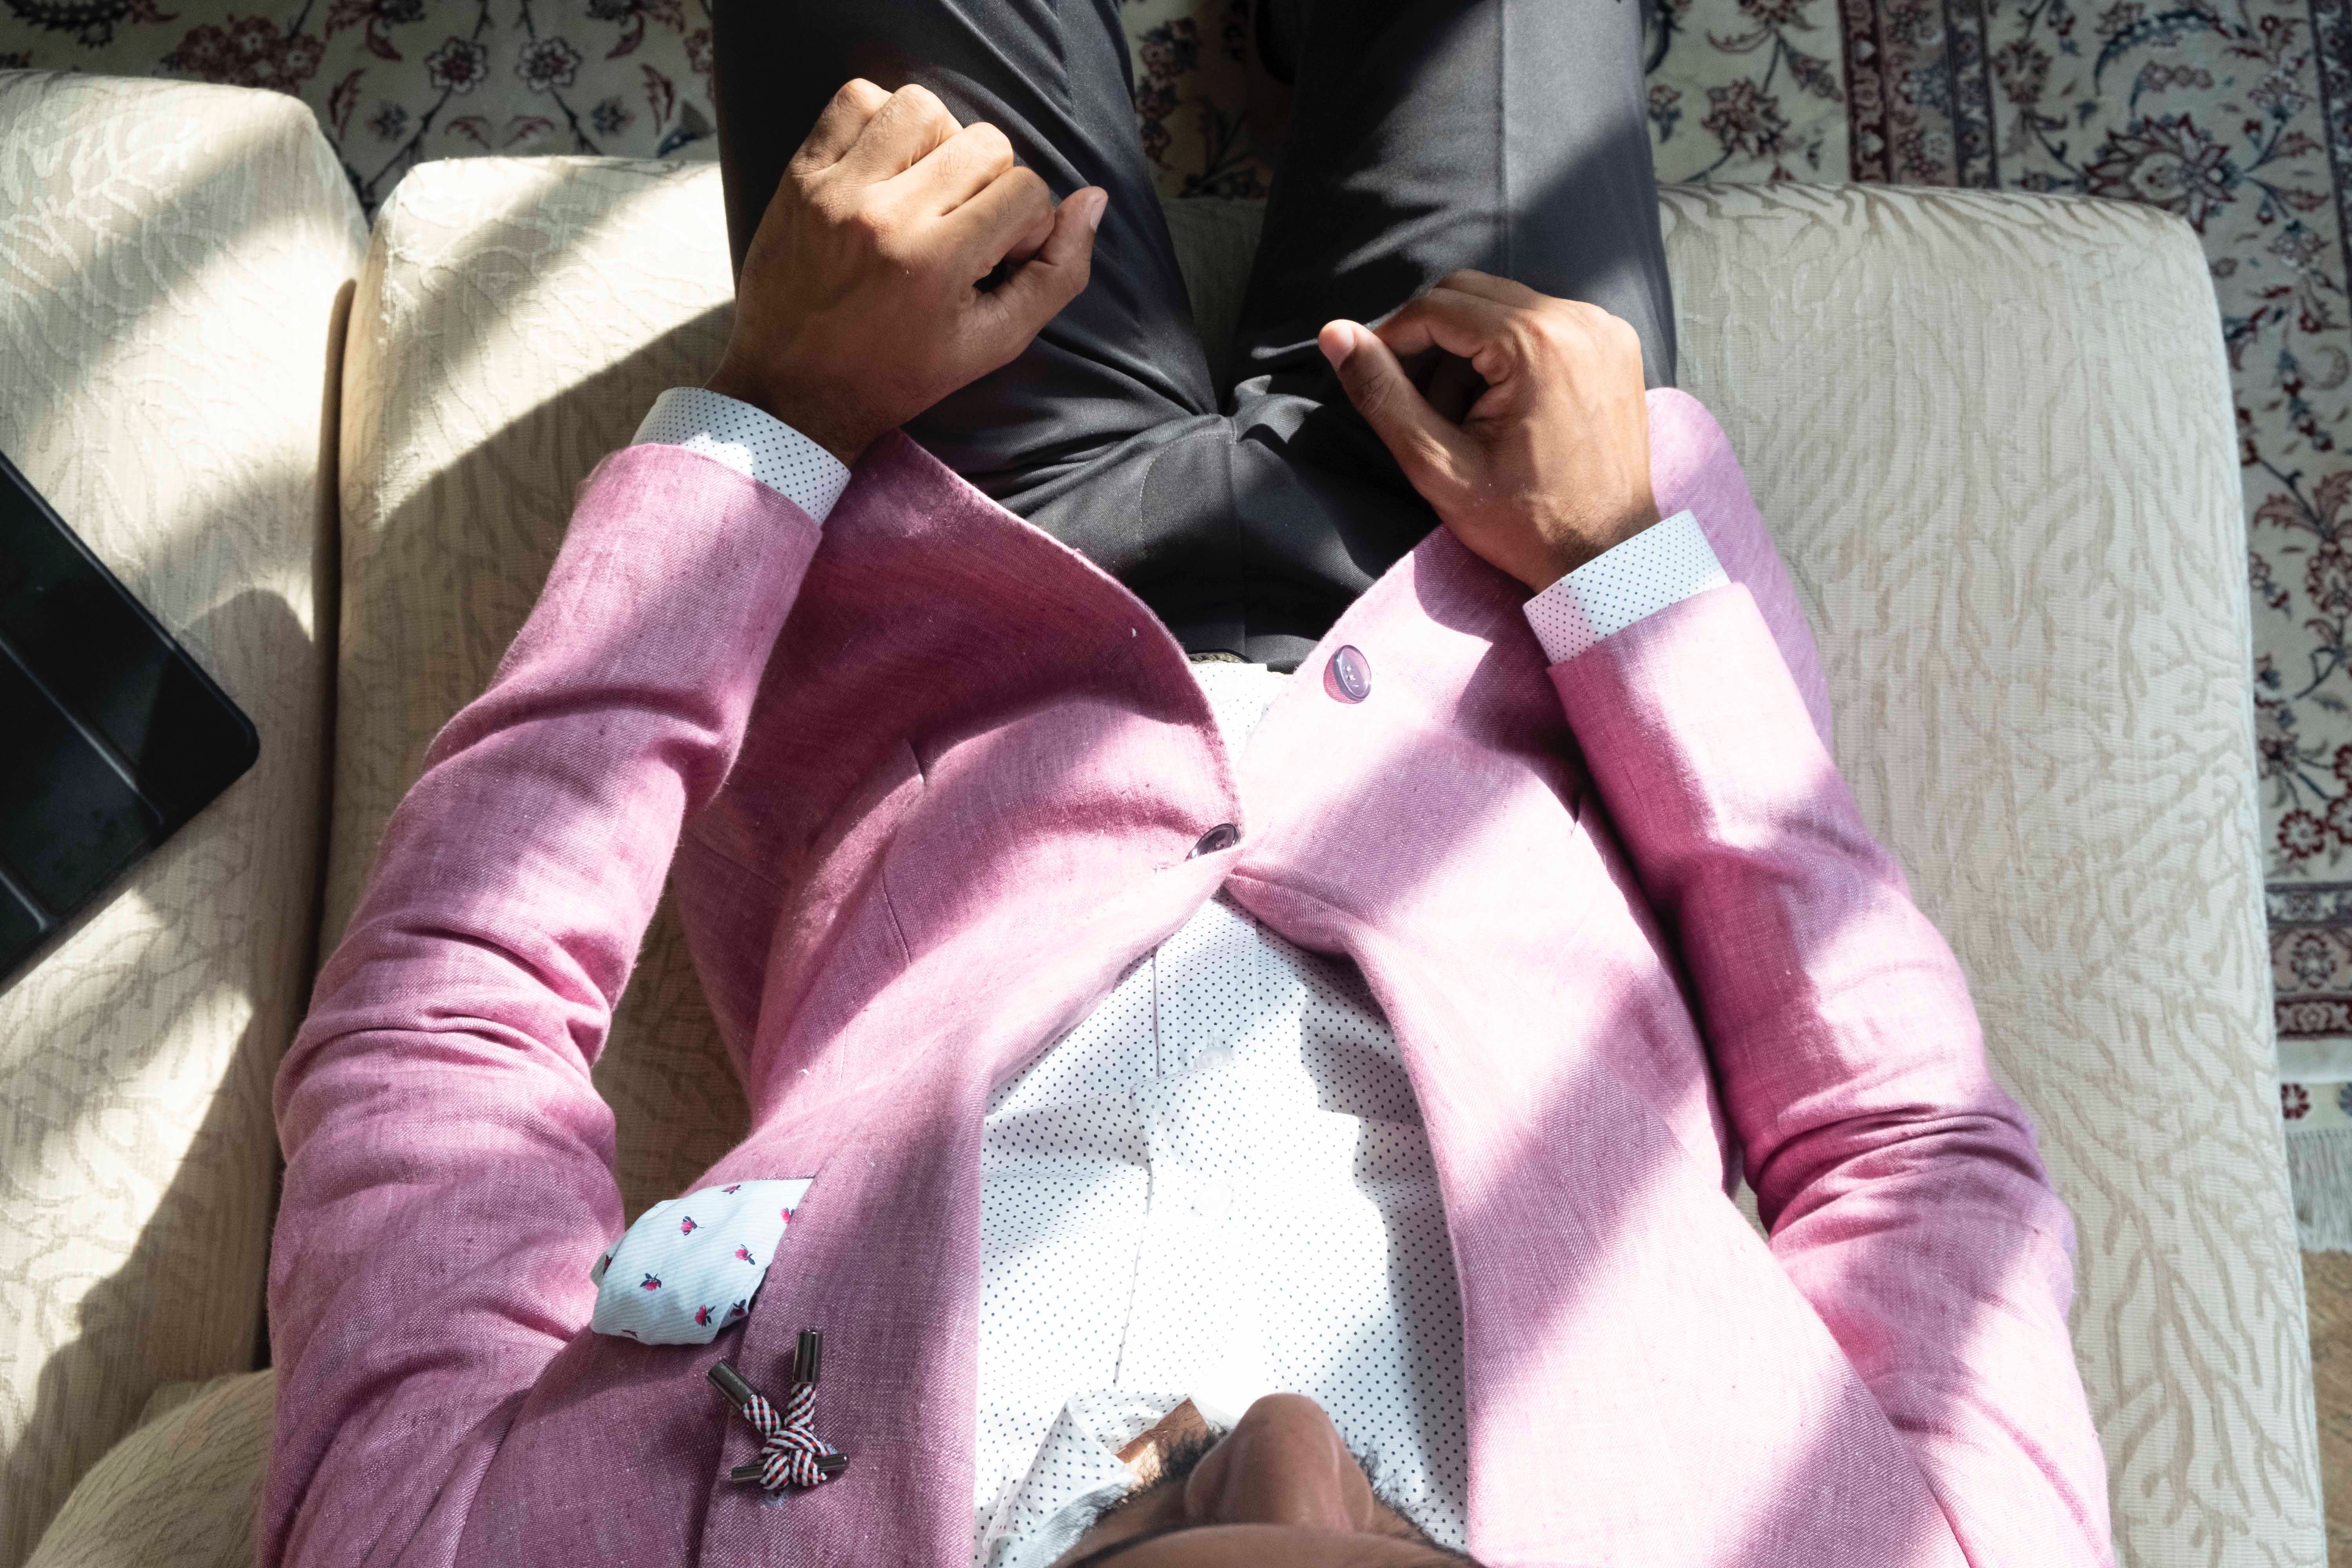
pink, purple, textile, fashion, magenta, product, suit